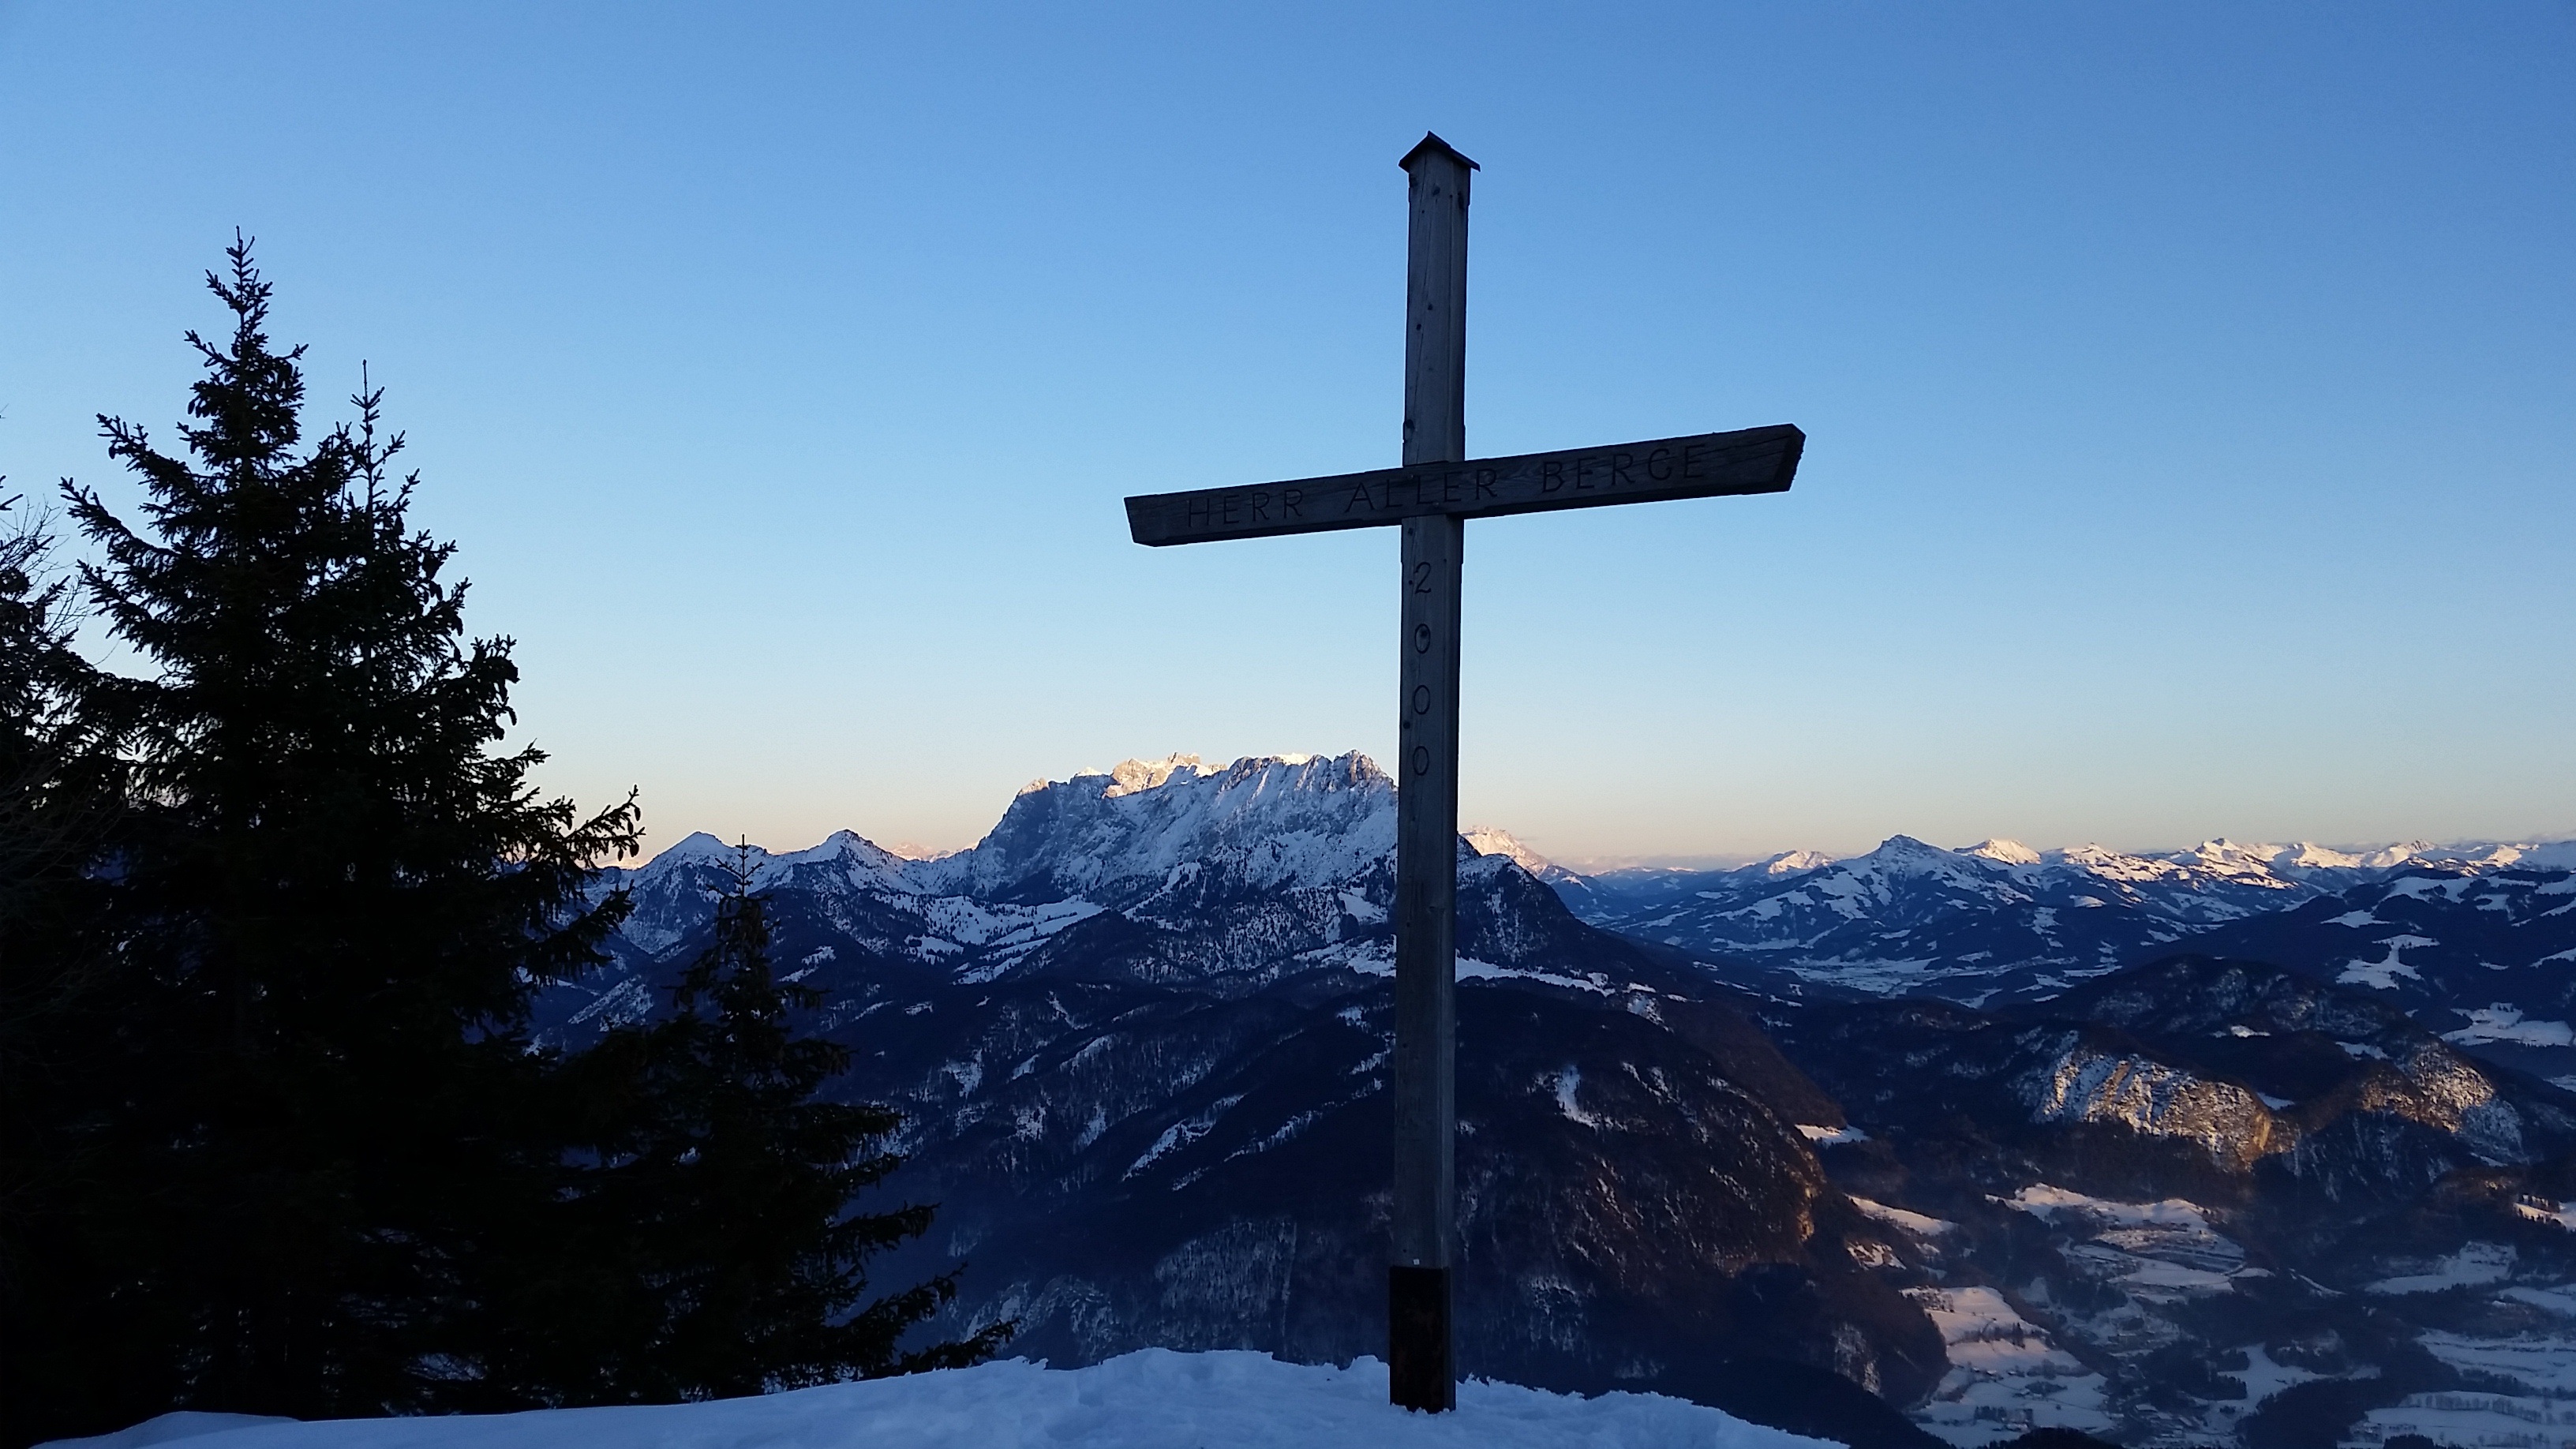
mountain, snow, winter, sky, wind, mountain range, weather, alpine, cross, season, summit, mountains, alps, emperor, kaiser mountains, alpengl hen, summit cross, mountainous landforms